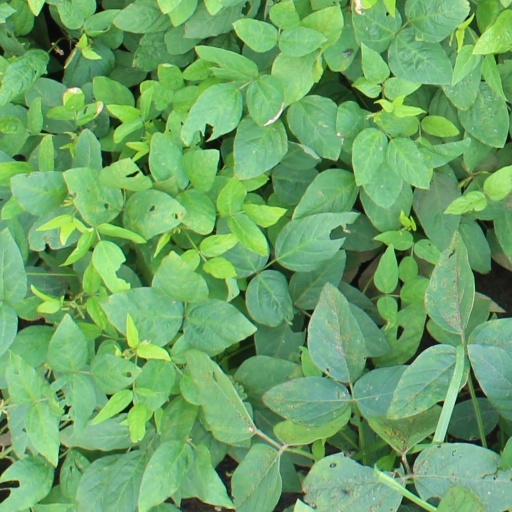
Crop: soybean